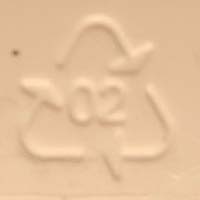
Plastic recycling code class: 2_high_density_polyethylene_PE-HD